Toronto Transit Commission

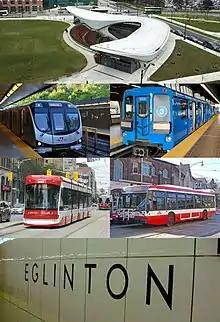
From top, clockwise: York University station on Line 1 Yonge-University, an S-series rapid transit train on the former Line 3 Scarborough, a Nova Bus bus, wall tile signage at Eglinton station featuring the Toronto Subway typeface, a Flexity Outlook streetcar, and a Toronto Rocket subway train

The Toronto Transit Commission (TTC) is the primary public transport agency in Toronto, Ontario, Canada, operating the majority of the city's bus and rail services. It is the oldest and largest of the urban transit service providers in the Greater Toronto Area, with numerous connections to systems serving its surrounding municipalities.